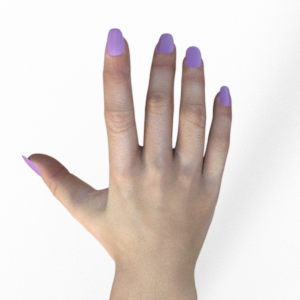
Label: paper